Jack Reilly (artist)

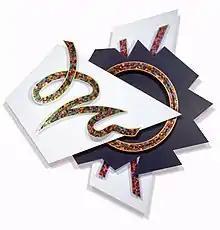
Jack Reilly - Shaped Canvas Painting, 1993

The 1990s yielded large-scale public art and corporate commissions for Reilly with the County of San Diego Public Arts Program and American Airlines at Los Angeles International Airport. In the late 1990s, his paintings evolved in scope as he introduced elements of figure painting and mixed media into his signature shaped canvas artworks. In addition to his work as a contemporary painter, Reilly maintained an active academic career, having taught as professor of art at California State University, Northridge from 1985 to 2001, followed by California State University, Channel Islands 2001–2015, where he developed the university's art department and served as department chair and professor of art. In 2016 he was awarded Professor Emeritus. Reilly's paintings were included in a 2012 solo exhibition as part of the Getty Foundation initiative, , which documented the contributions to Los Angeles contemporary art by artists, curators and critics. In 2016 his work was the subject of a solo retrospective at the California Museum of Art (CMATO) Thousand Oaks, California. Throughout the years, Reilly has mounted over fifty solo exhibitions and remains an extremely prolific painter. His work is included in public collections of the Arizona State University Art Museum, the Oakland Museum of California and numerous corporate collections including Atlantic Richfield (ARCO) and Verizon Communications among others.